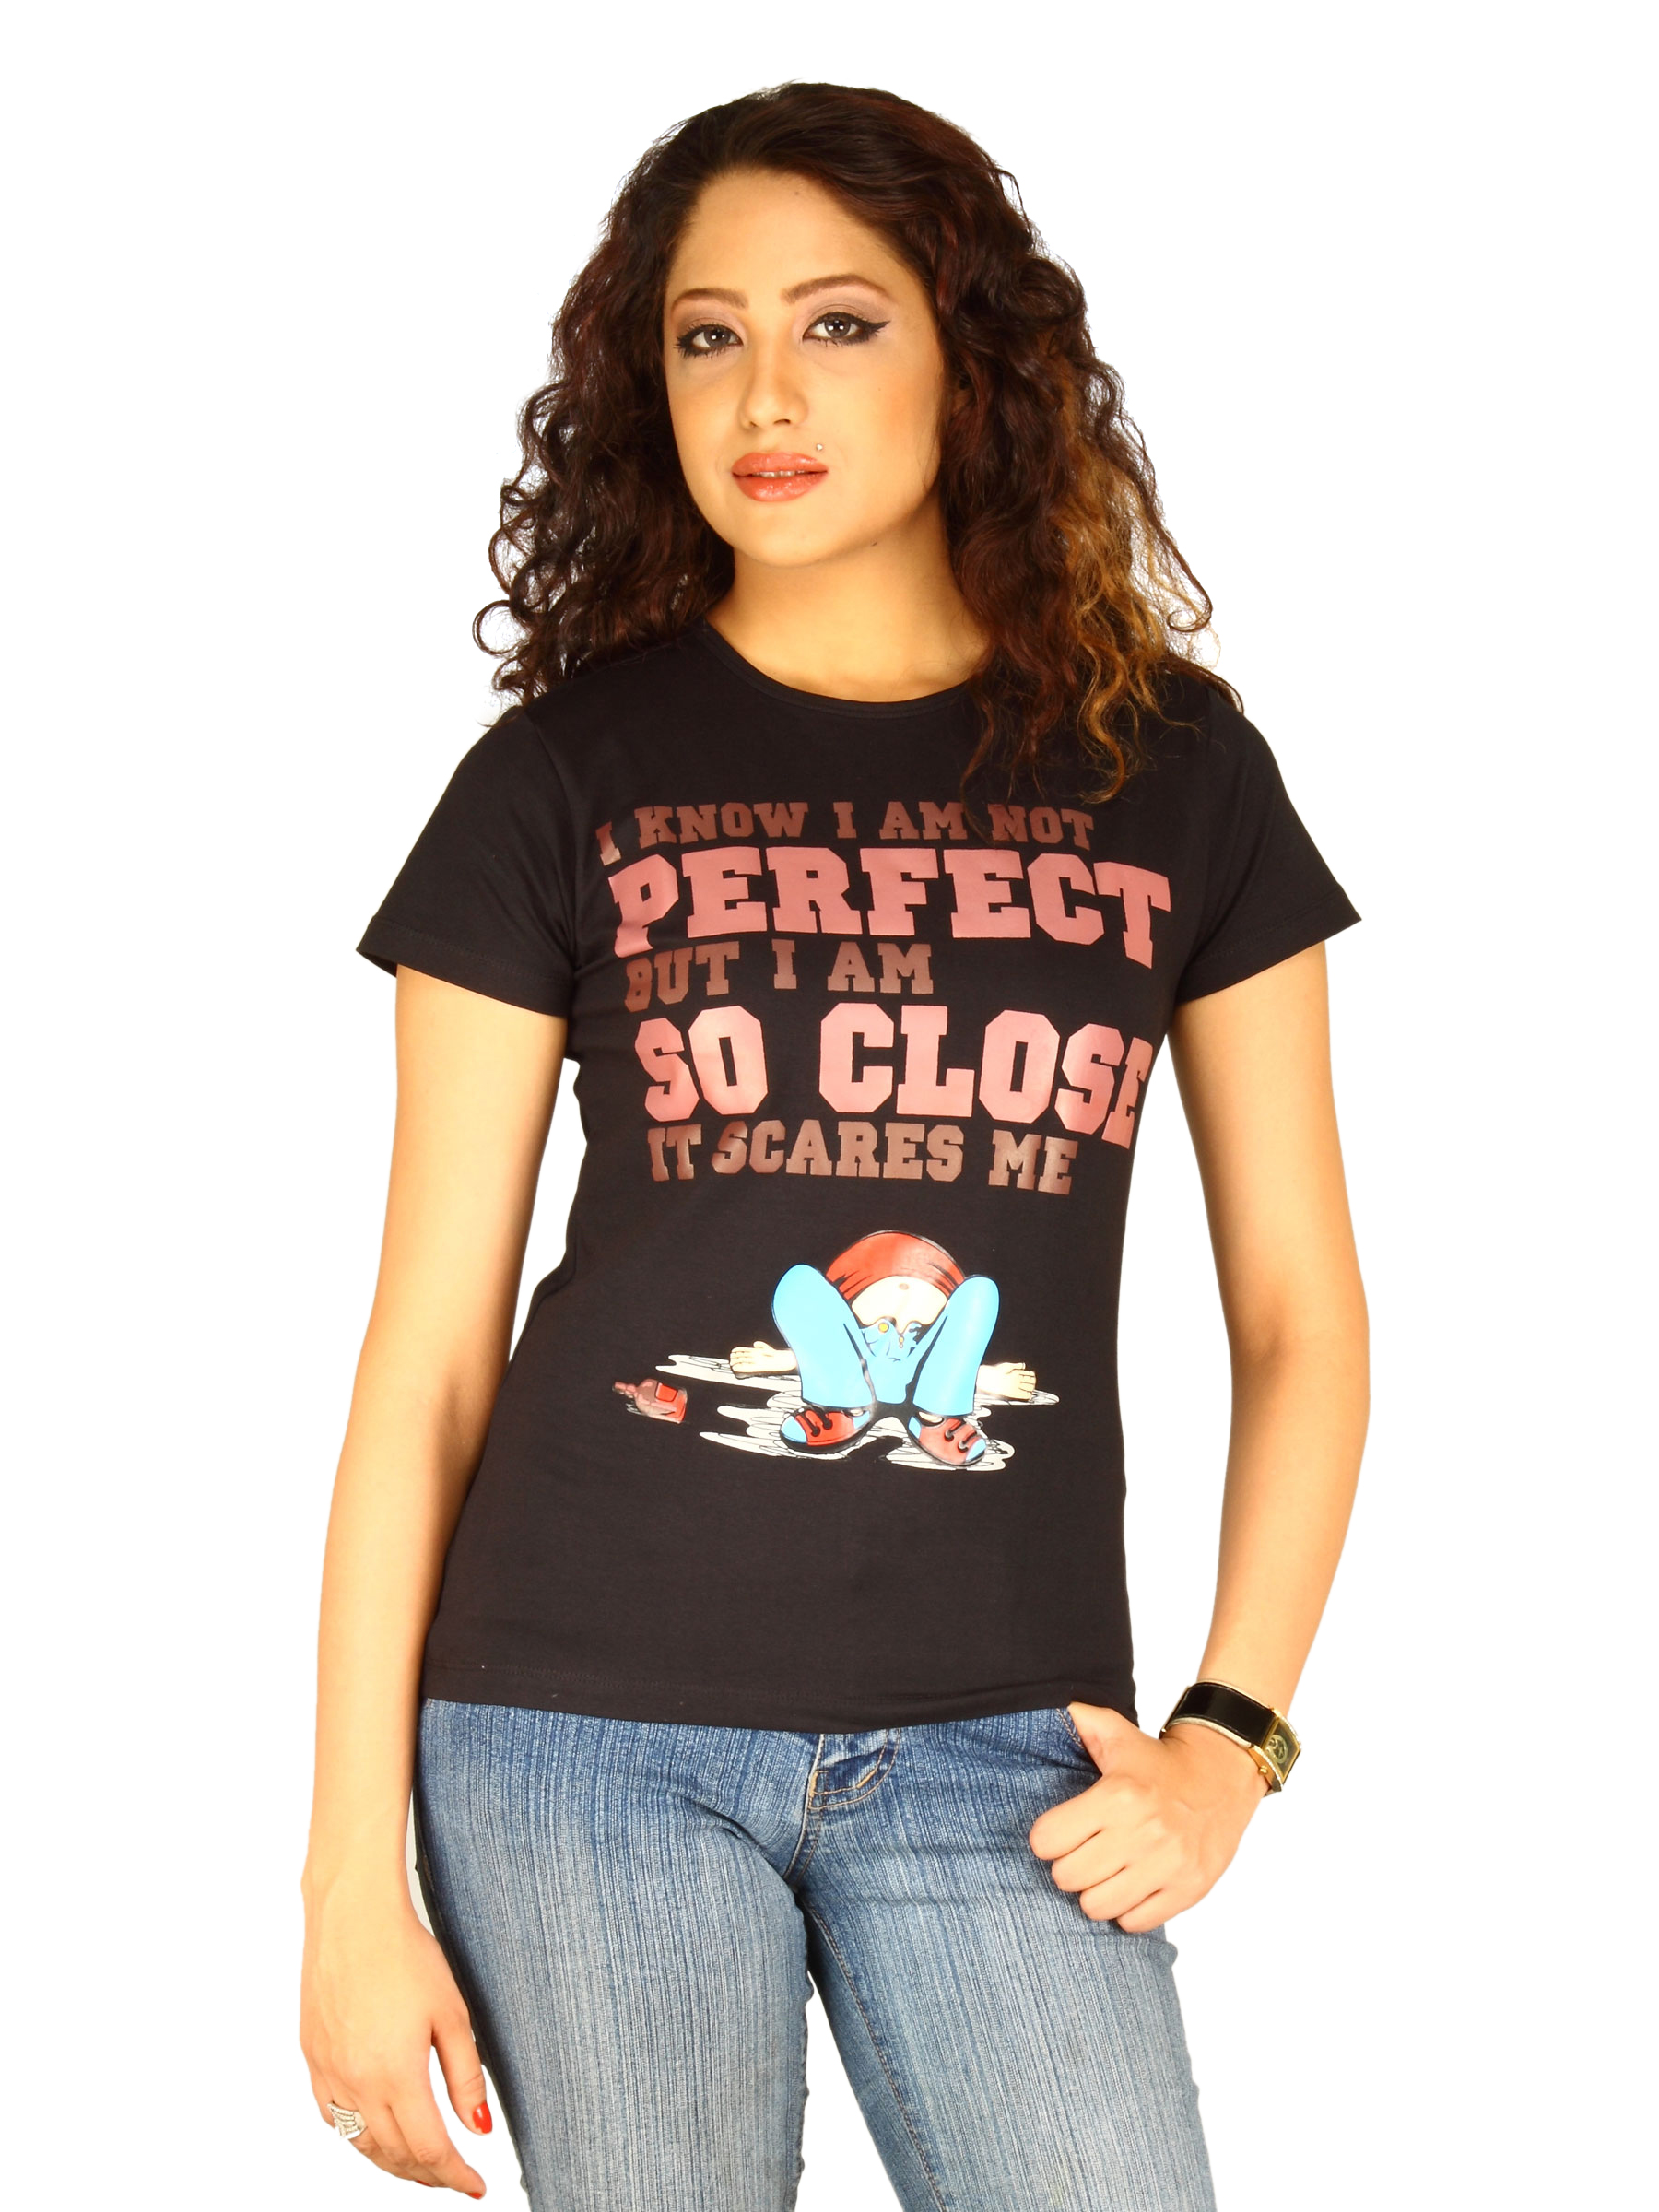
Myntra Women's I Know I Am Not Black T-shirt
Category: Apparel / Topwear / Tshirts
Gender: Women
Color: Black
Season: Summer 2011
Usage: Casual